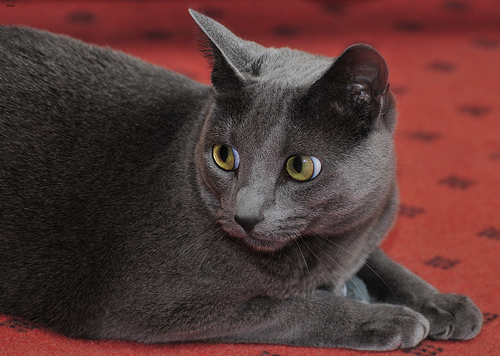
Animal: cat
Breed: Russian Blue